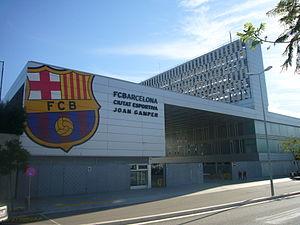
La Ciutat Esportiva Joan Gamper est le centre d'entraînement du FC Barcelone.
La section football du FC Barcelone est un club de football espagnol fondé en 1899, basé à Barcelone et qui évolue dans le championnat d'Espagne de football.